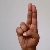
The image shows a hand gesture representing the letter 'U' in Indian Sign Language.